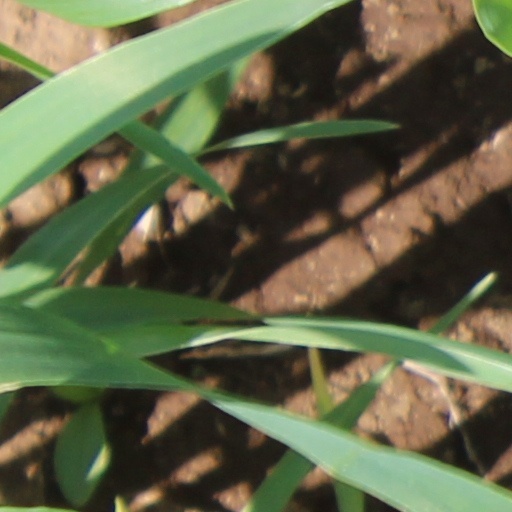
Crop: wheat